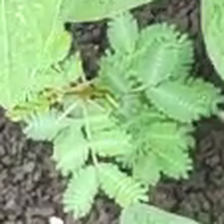
Weed species: Dwarf_cassia_(Chamaecrista pumila)